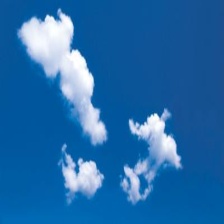
Cloud type: Cumulus